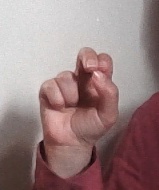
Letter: gaaf